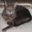
Label: cat